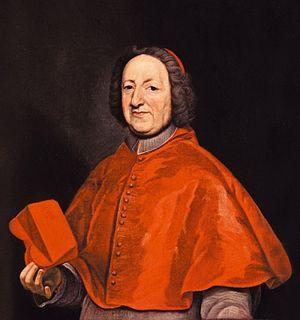
La guerre de la Quadruple-Alliance est un conflit militaire européen mineur qui a lieu entre 1718 et 1720 principalement en Italie, entre le royaume d'Espagne d'un côté, et la Quadruple-Alliance issue du traité de Londres de 1718 de l'autre, composée de l'archiduché d'Autriche, en tant qu'État du Saint-Empire romain germanique, du royaume de France, de la Grande-Bretagne et des Provinces-Unies.
Par réformes bourboniennes on entend en Espagne le processus de réforme de l’État et l’ensemble des mesures législatives que cette réforme permit aux Bourbons d’Espagne de prendre dans les domaines politique, économique, militaire, social et culturel tout au long du XVIIIᵉ siècle, plus particulièrement sous le règne des rois Ferdinand VI et Charles III ; le terme peut s’entendre aussi comme une période bien définie dans l’histoire de l’Espagne, celle englobant les règnes successifs des souverains Bourbons Philippe V, Ferdinand VI, Charles III, Charles IV et Ferdinand VII. Les réformes ainsi menées devaient s’appliquer aussi bien dans la Péninsule que dans les Indes.
Un cardinal de couronne est un cardinal protecteur d'une nation catholique, nommé ou financé par un monarque catholique pour servir de représentant au sein du Collège des cardinaux et, le cas échéant, pour exercer le jus exclusivae. Plus généralement, le terme peut se référer à un cardinal étant aussi chef d'État ou créé à la demande d'un monarque.
Charles Auguste d'Allonville de Louville, connu comme le marquis de Louville, né le 16 mai 1664 à Louville et mort le 20 août 1731, est un homme politique français. Favori de Philippe V, qui accède au trône d'Espagne en 1700, il devient chef de la maison française et gentilhomme de la Chambre. En 1701 et 1702, préconisant une présence forte de la France dans les affaires espagnoles, il exerce une grande influence sur Philippe V, sur les Français de la cour d'Espagne et sur les conseillers versaillais en relation avec lui. Il est disgracié en 1703.
Les rébellions jacobites sont une série de soulèvements, de rébellions et de guerres s'étant déroulées dans les îles Britanniques entre 1688 et 1746. Leur objectif commun était de ramener Jacques Stuart, VII d'Écosse et II d'Angleterre, et, plus tard, ses descendants de la maison Stuart, sur le trône dont ils ont été privés par le Parlement après la Glorieuse Révolution de 1688. Ces révoltes tirent leur nom du jacobitisme, lui-même issu de Jacobus, l'équivalent latin de Jacques.
Jules Alberoni, en italien Giulio Alberoni, né le 21 mai 1664, mort le 26 juin 1752, est un prêtre italien, homme d'État au service du roi d'Espagne Philippe V. Il est créé cardinal en 1717.